Hawkins Field (Tarawa)

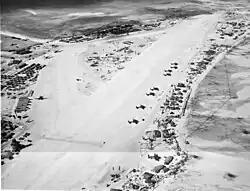
Aerial view of Hawkins Field in March 1944

As the battles moved further towards Japan, the airfield was abandoned and after the war, the island was redeveloped using much of the materiel left by the Americans during the war. Today, the roads on the island reflect the outlines of the airfield and supporting roads of the wartime facilities. US Naval fleet PO box for Hawkins Field was 907.